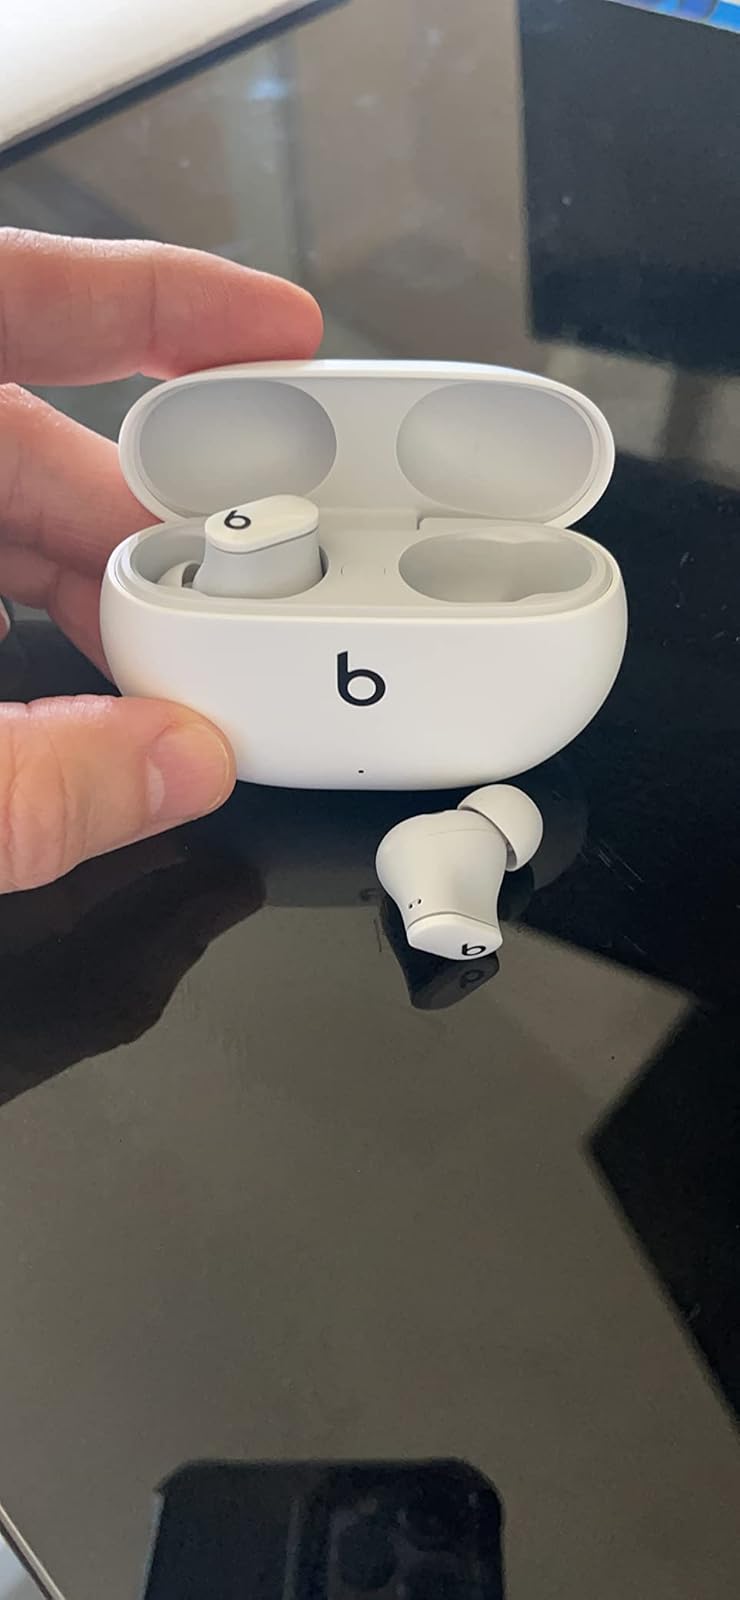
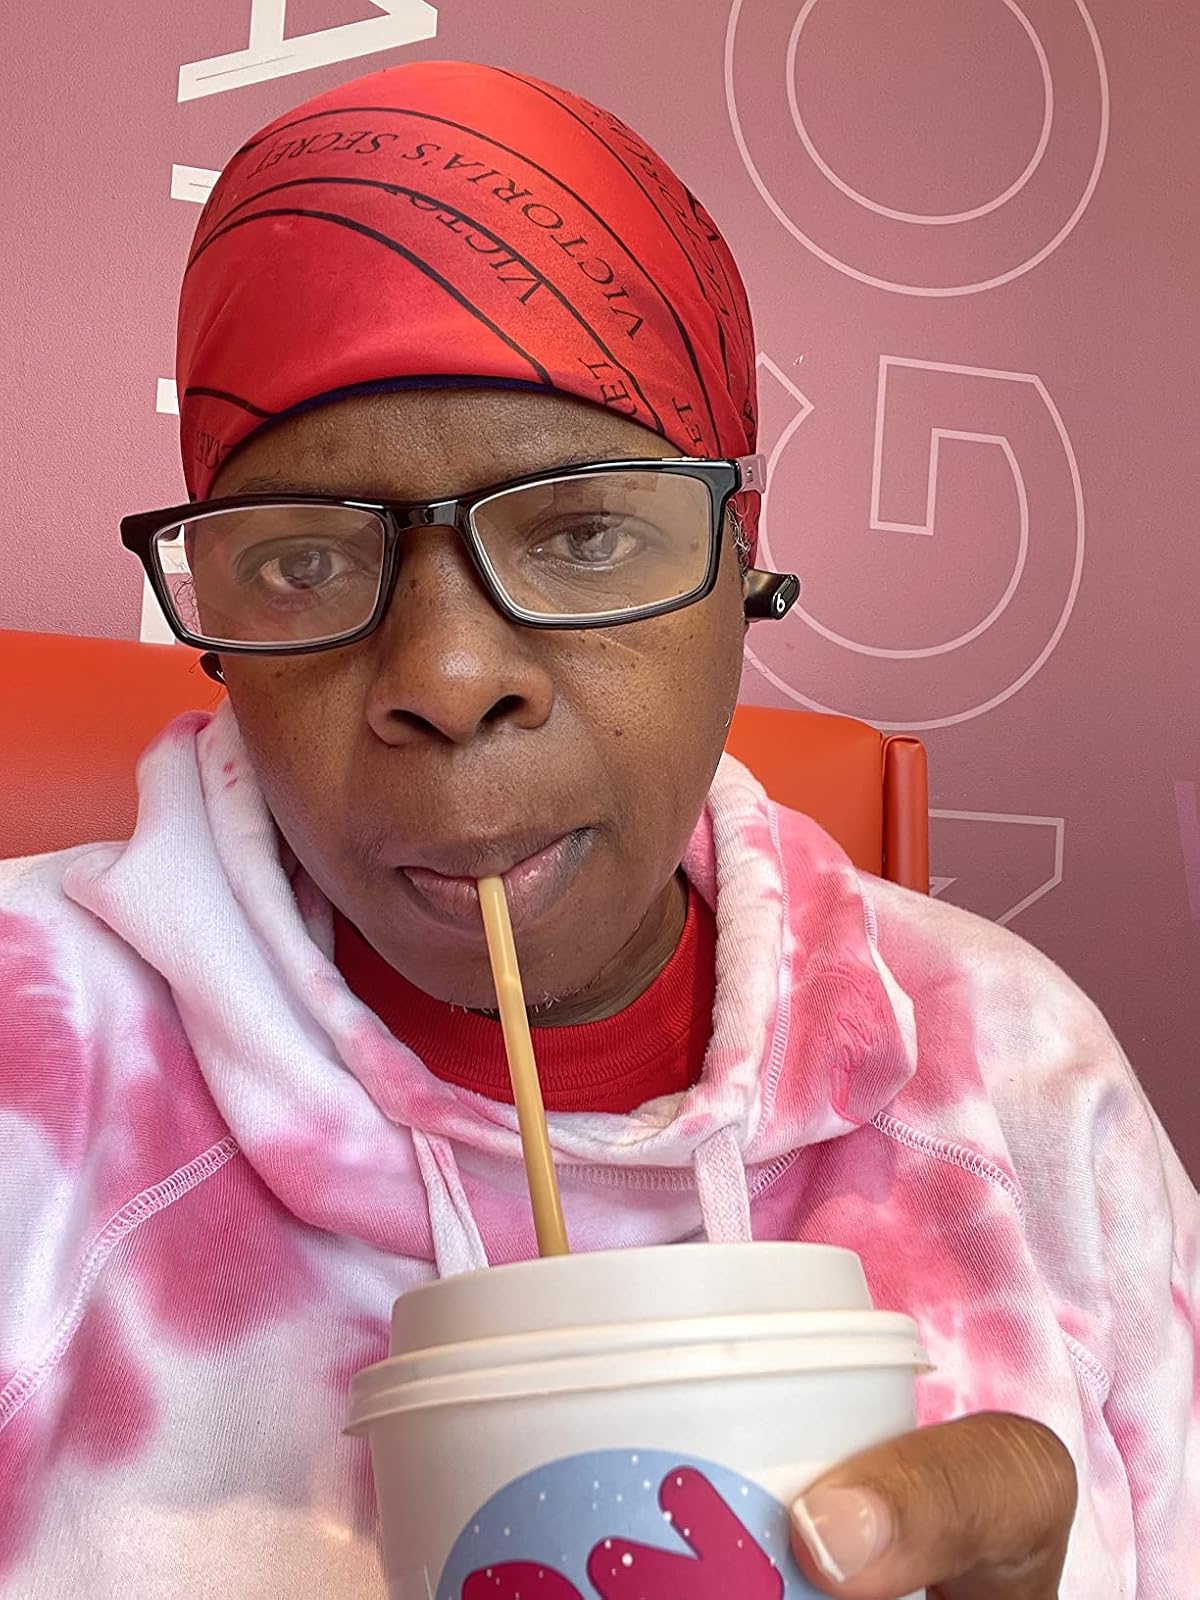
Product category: earbuds
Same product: no